The Poisoned Light

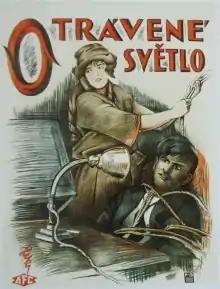
Theatrical release poster

The Poisoned Light is a 1921 Czechoslovak silent adventure film directed by Jan S. Kolár and Karel Lamač.